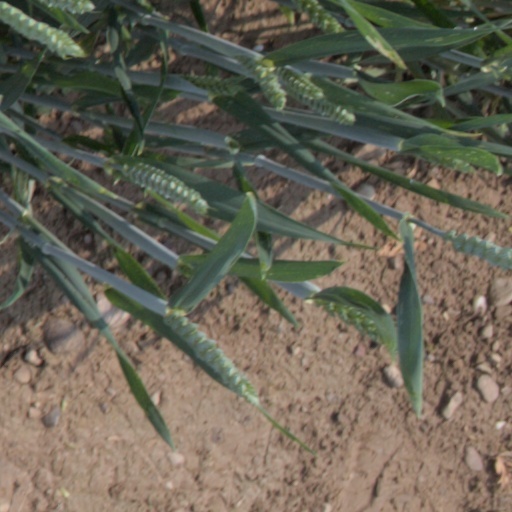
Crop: wheat